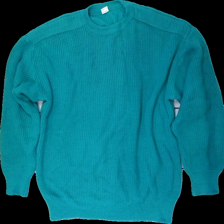
View: front
Type: Sweater
Category: Men
Brand: Not in the list
Brand text on label: kadinjaca
Colors: Green
Material: 74% acrylic 26% wool
Cut: Regular
Size: 52
Season: All
Damage location: top right
Price range: <50
Recommended usage: Reuse
Description: grön stickad tröja